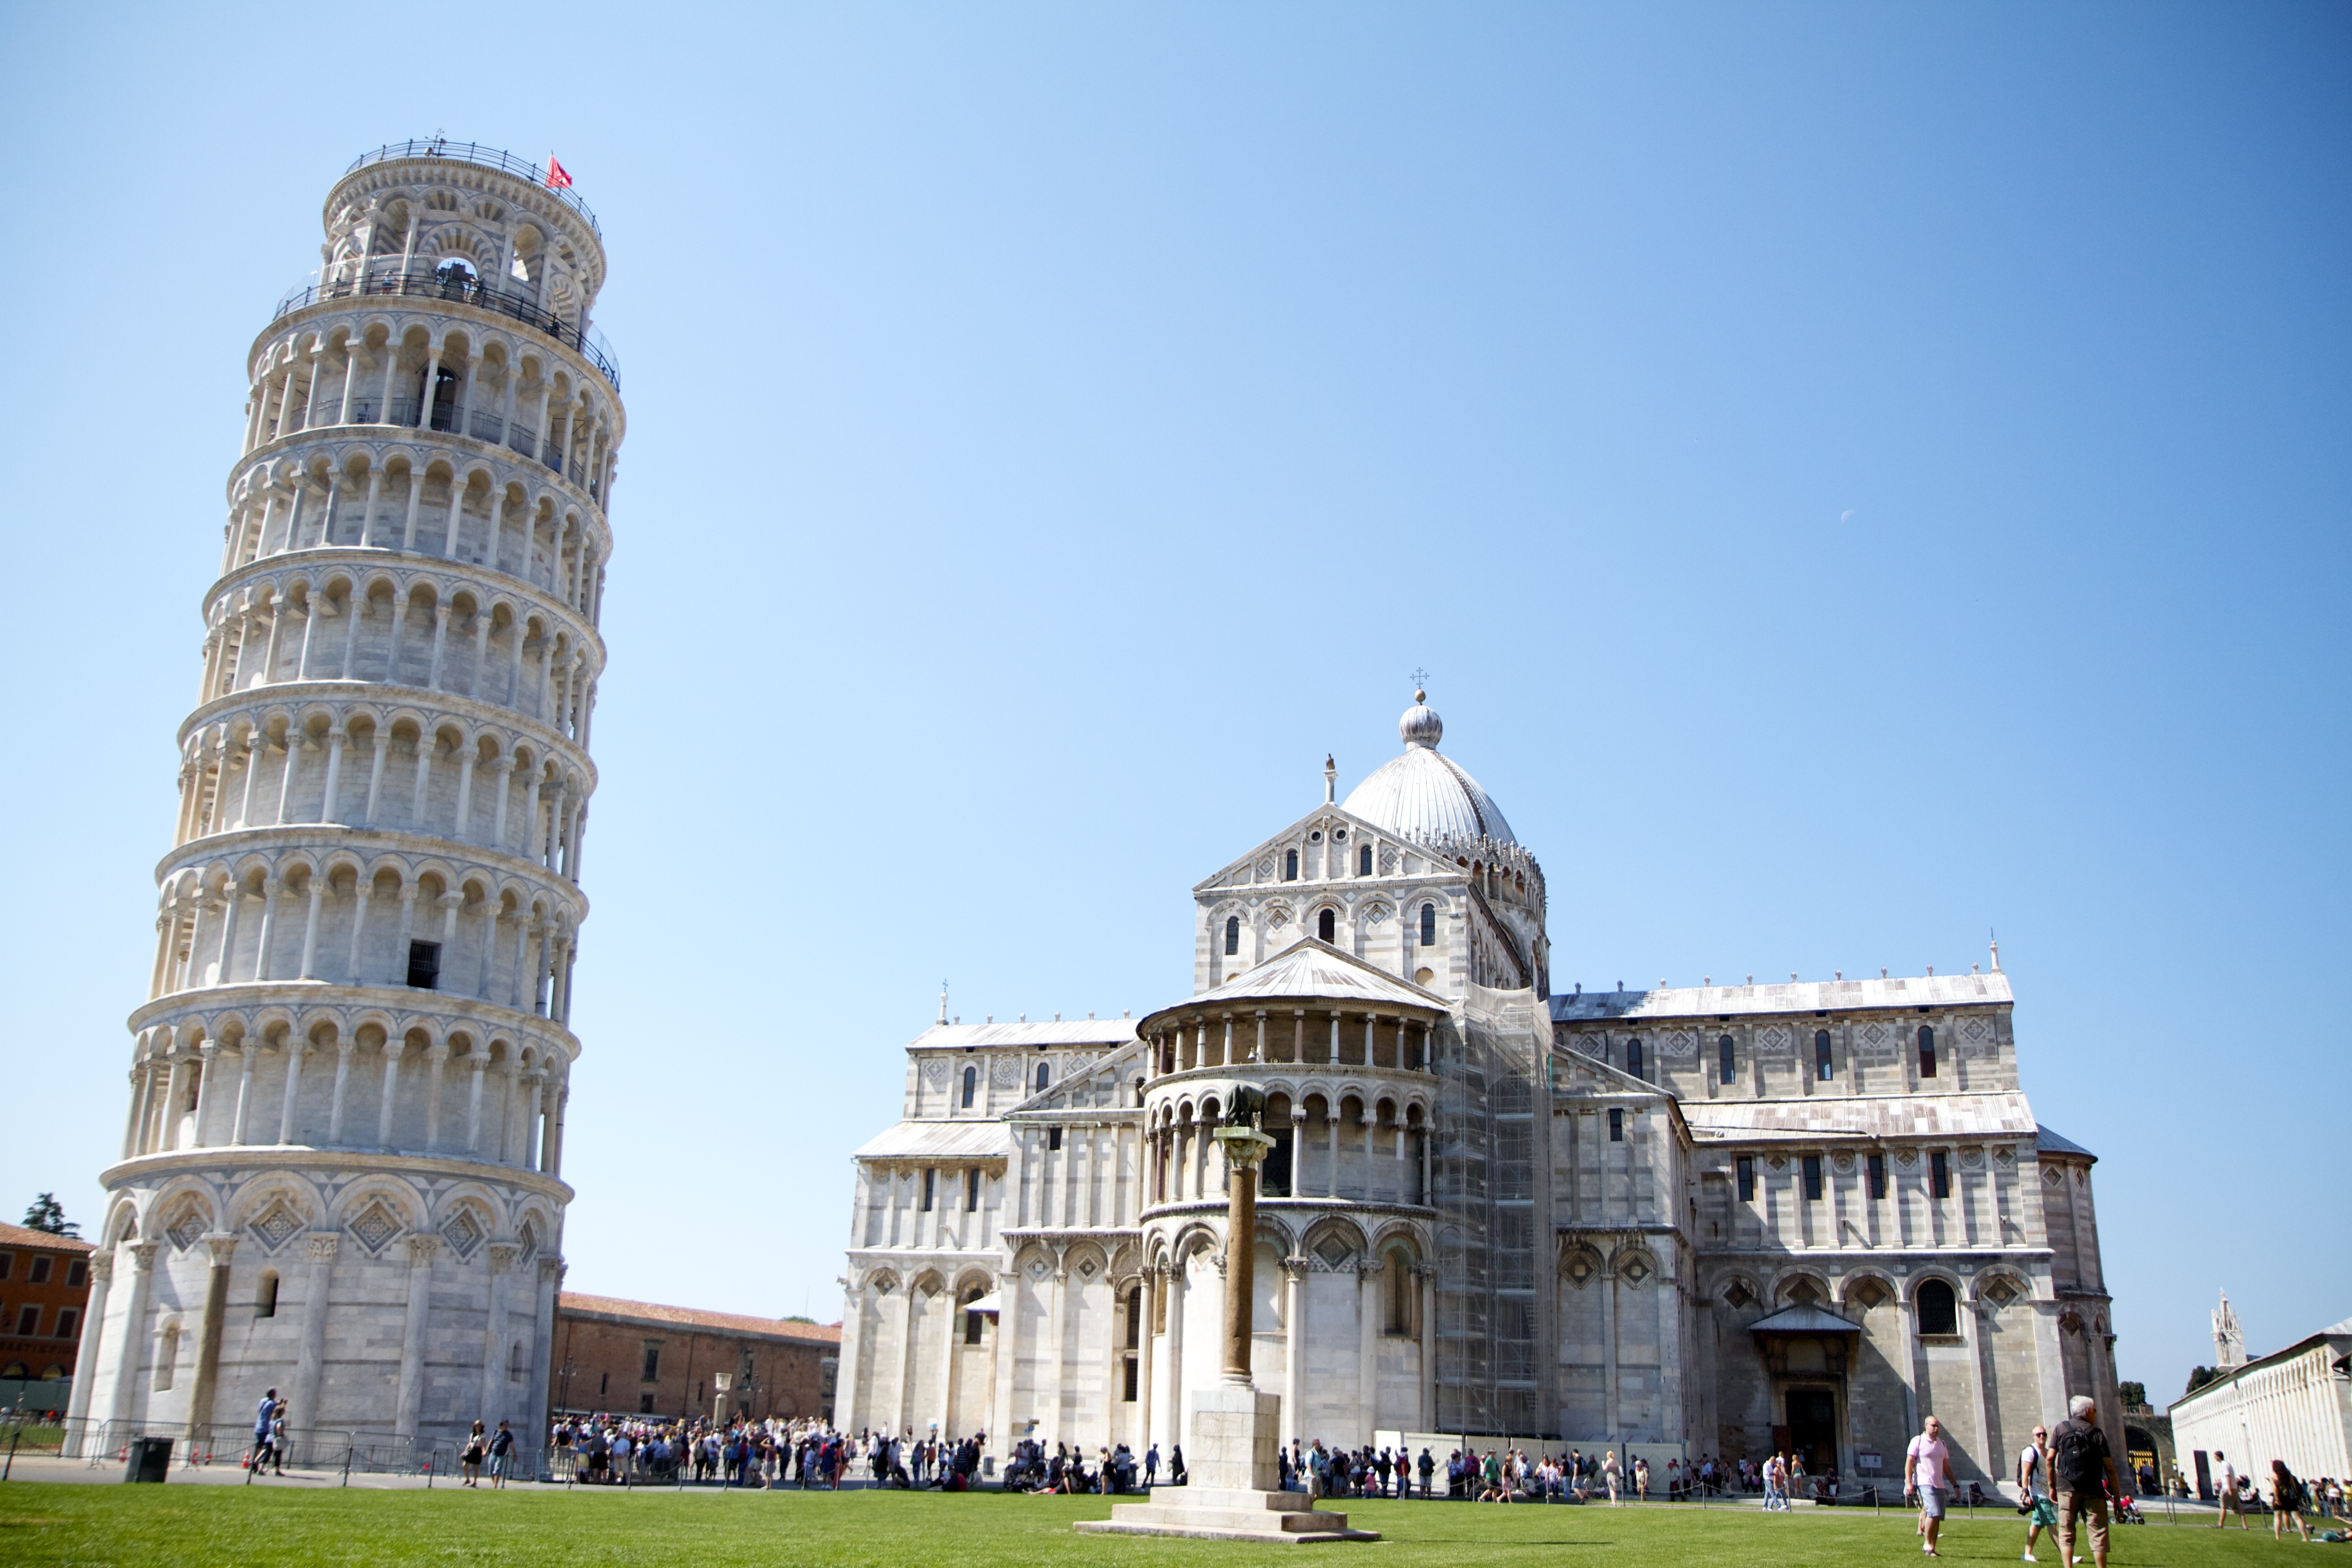
architecture, building, palace, monument, tower, landmark, italy, tourism, place of worship, pisa, history